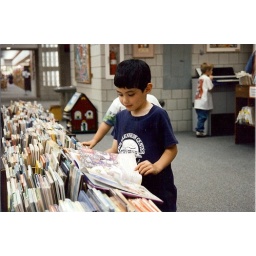
A young patron selects books in the old library in 1995.